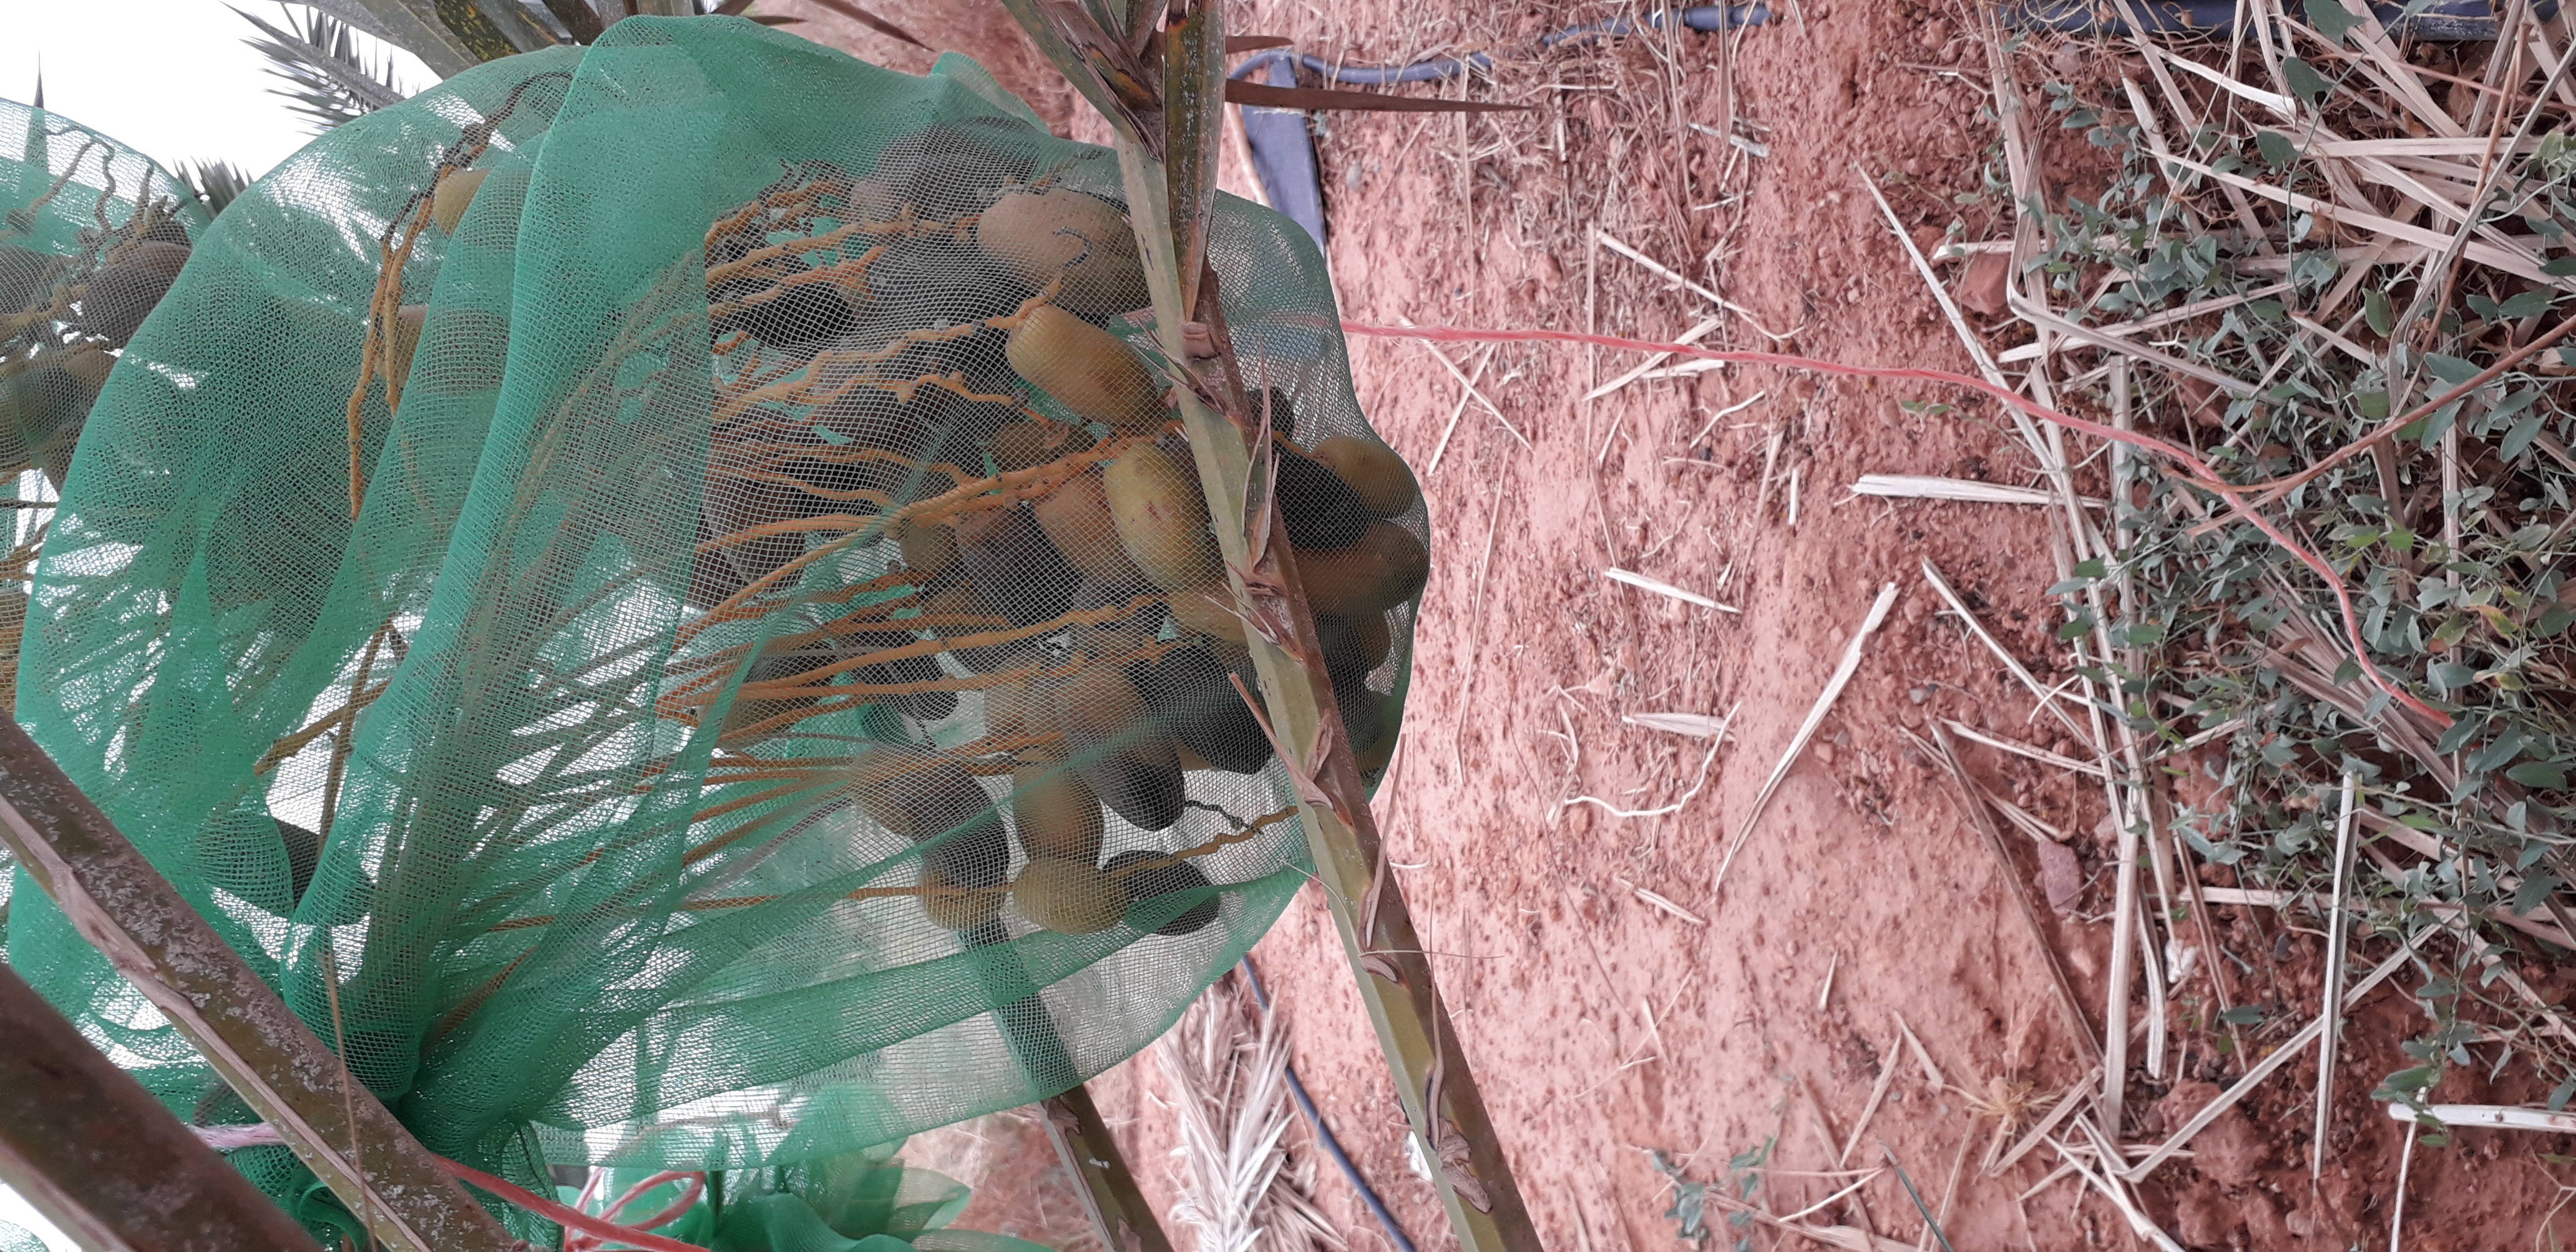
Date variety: Boumajhoul